Rankin (photographer)

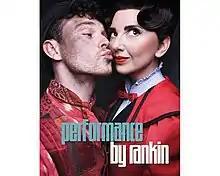
"Performance by Rankin", published in 2021

Rankin took part in 2008's television reality show "Britain's Missing Top Model". The show followed eight young women with disabilities who competed for a modelling contract; photo shoot with Rankin, and Marie Claire magazine cover picture.